List of museums in the unincorporated territories of the United States

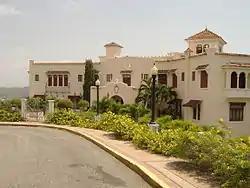
Serralles Castle museum in Ponce, Puerto Rico

This list of museums in the unincorporated territories of the United States encompasses museums defined for this context as institutions (including nonprofit organizations, government entities, and private businesses) that collect and care for objects of cultural, artistic, scientific, or historical interest and make their collections or related exhibits available for public viewing. Museums that exist only in cyberspace (i.e., virtual museums) are not included.